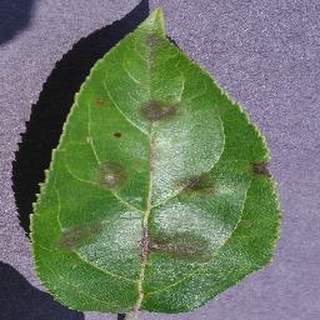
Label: apple_apple_scab